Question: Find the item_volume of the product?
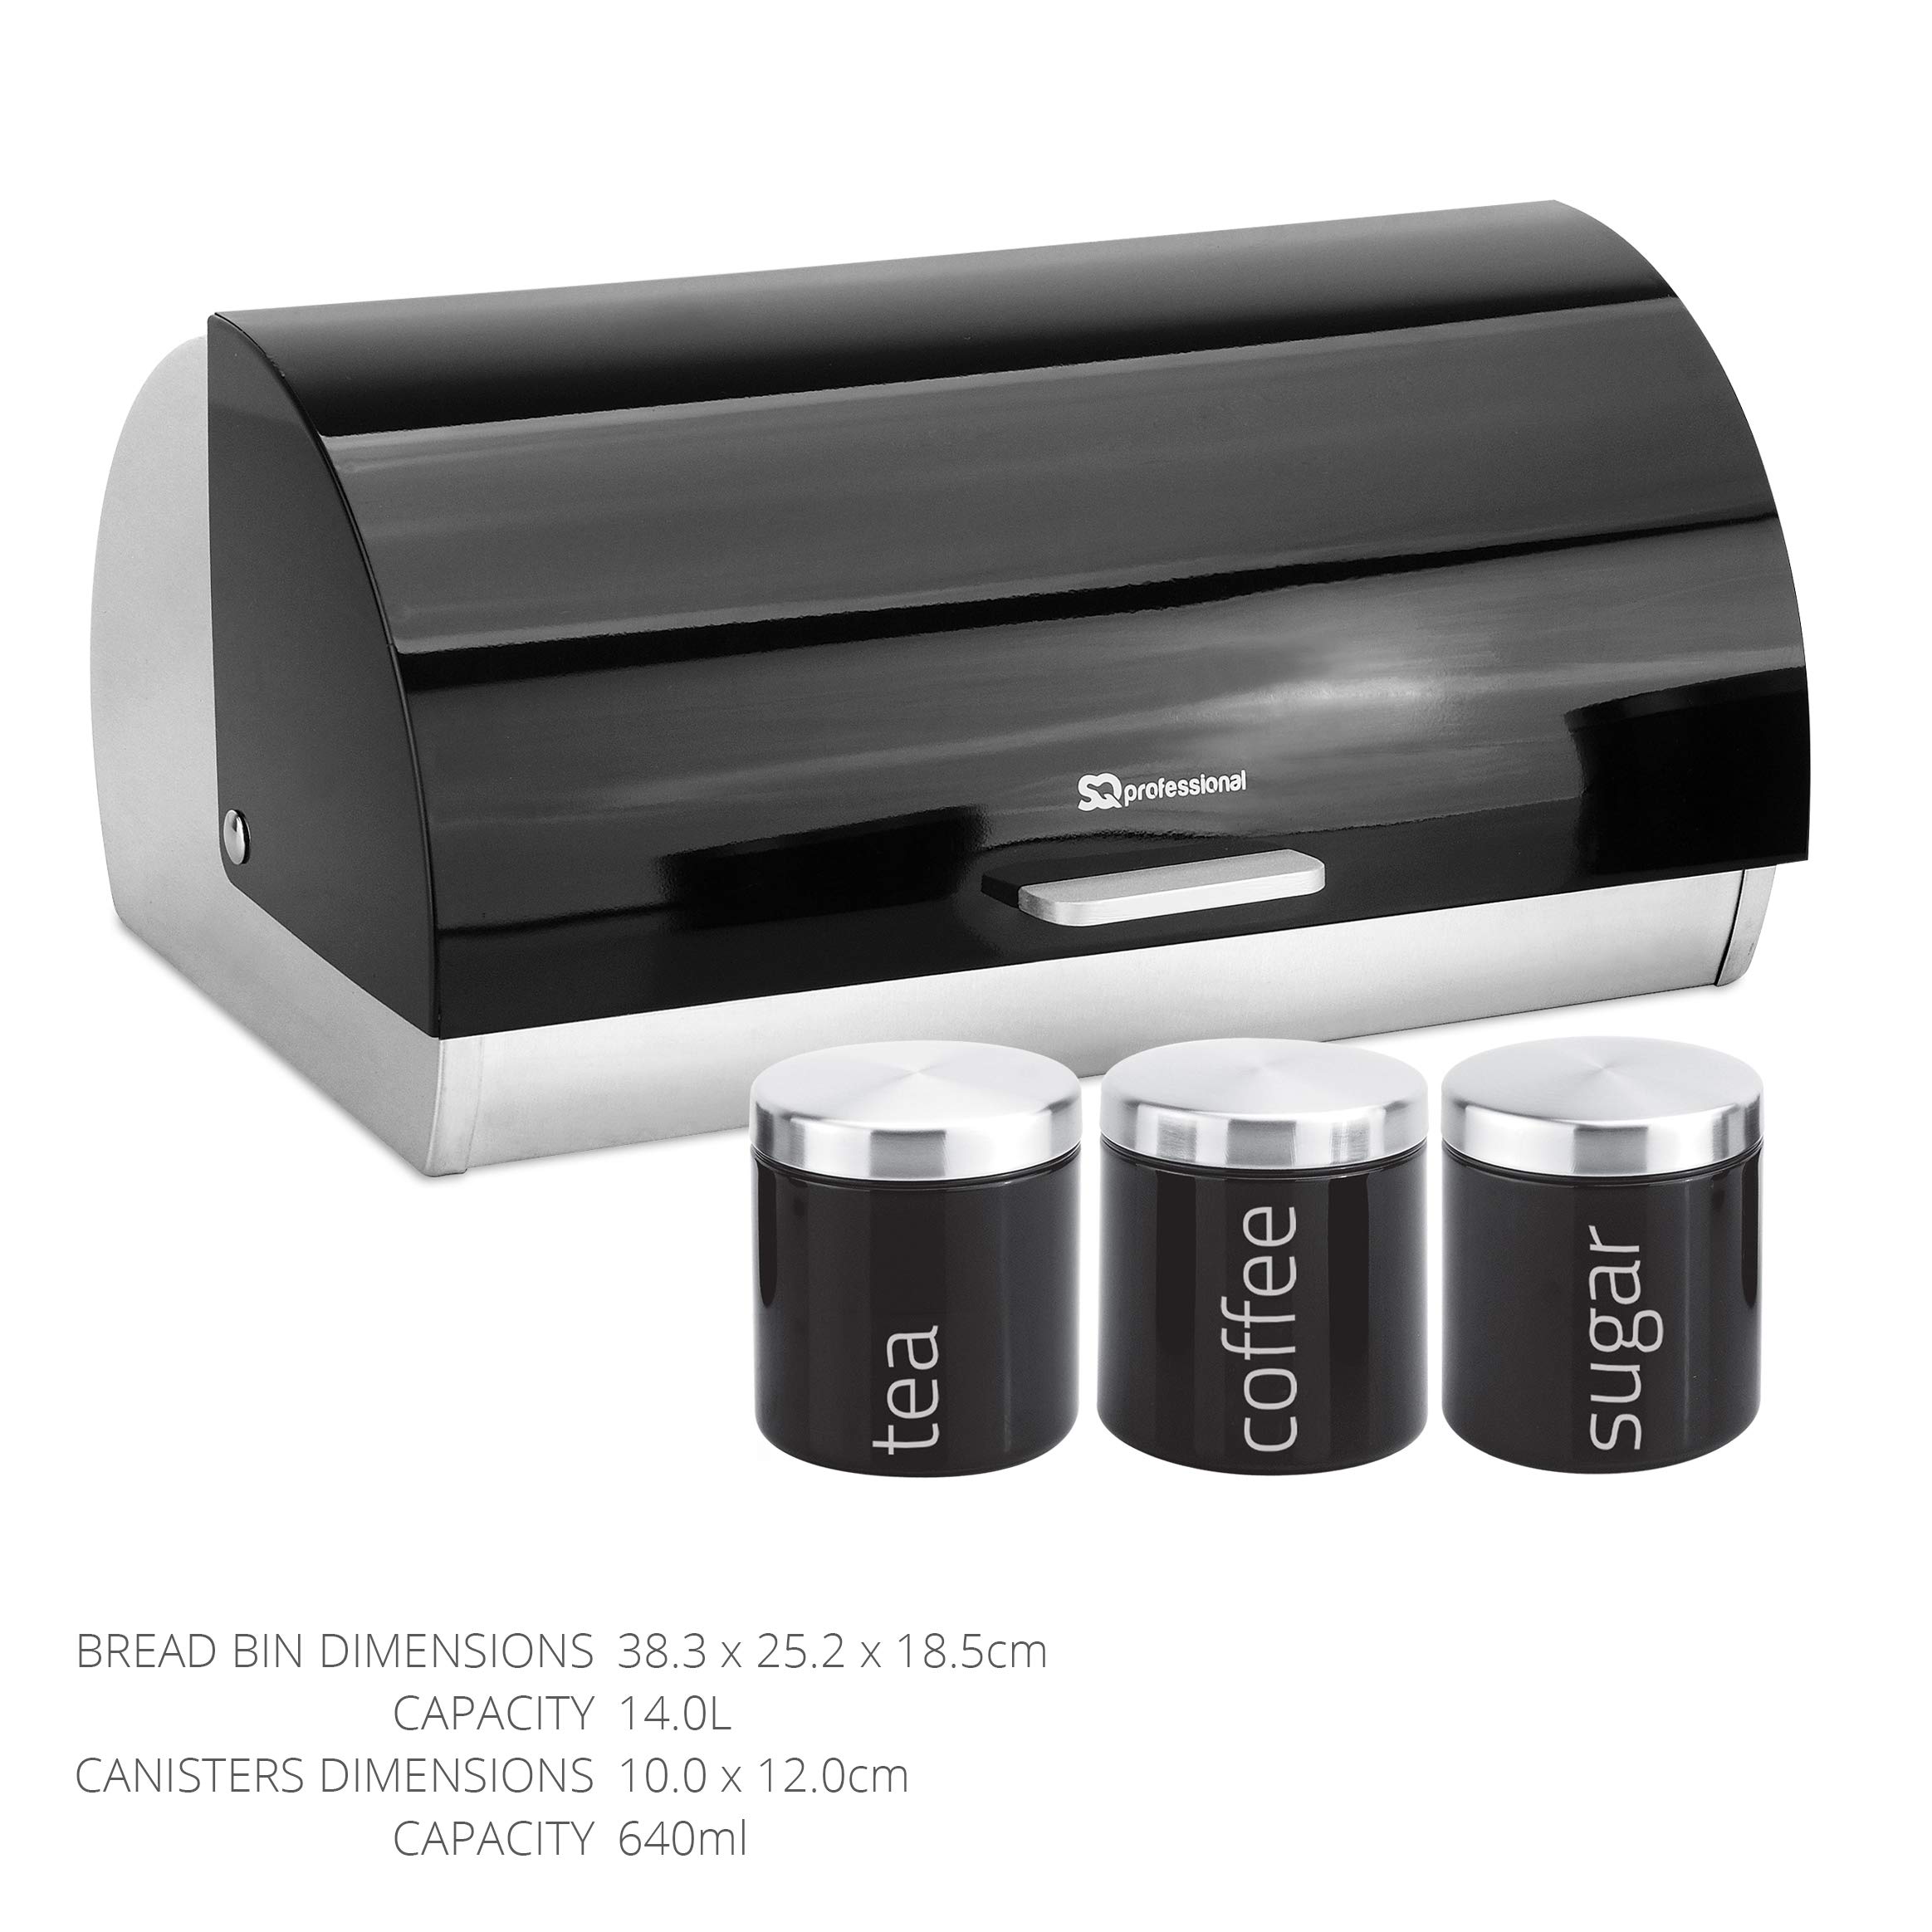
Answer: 14.0 litre